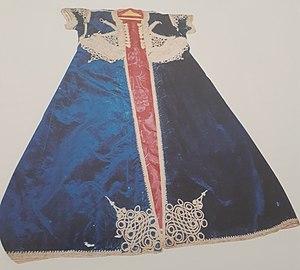
Caftan algérois du XIX e siècle , exposé au Musée national du Bardo à Alger.
Le caftan algérien est une tenue traditionnelle algérienne, qui va connaître plusieurs évolutions depuis l'ère ottomane avec notamment l'introduction d'éléments de mode et la féminisation de ce vêtement.